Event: Nepal Earthquake
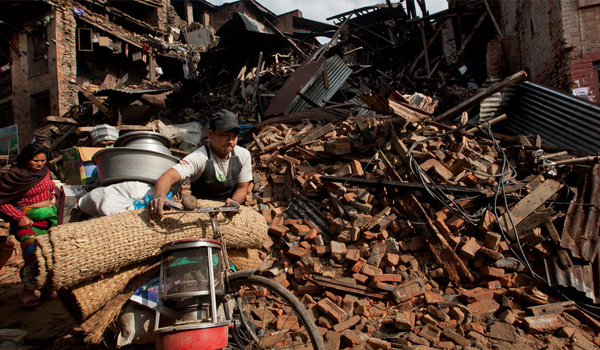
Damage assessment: damage